Dumpling

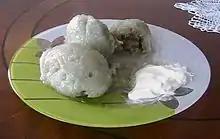
Lithuanian potato dumplings – cepelinai

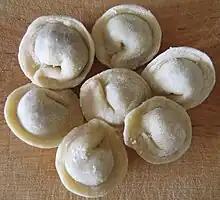
Pelmeni ready for boiling

"Idrijski žlikrofi" are Slovenian dumplings, regionally located in the town of Idrija. They are made from dough with potato filling and have a characteristic form of a hat. Žlikrofi are made by a traditional recipe from the 19th century, but the source of the recipe is unknown due to lack of historical sources. The dish may be served as a starter or a side dish to meat based dishes. Žlikrofi were the first Slovenian food to be classified as a Traditional speciality guaranteed dish.